Judges 15

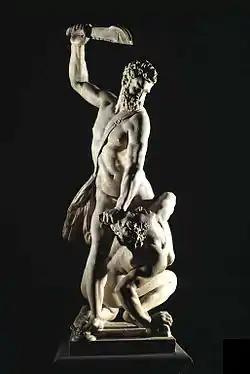
"Samson Slaying a Philistine", a marble sculpture by Giambologna .

Israelites are elsewhere portrayed as tending to collaborate with the enemy than to revolt (cf. Exodus 2:14; 5:21), thus the men of Judah would rather to hand over Samson to the Philistines to avoid an attack (cf. 2 Samuel 20:14–22). As many as 3,000 men of Judah came to Samson to bind him as instructed by the Philistines, but starting with an accusation of wrongdoing ('What is this that you have done to us?') to convince Samson to allow himself to be given over peacefully to the enemy. Samson went with the Philistines until Lehi before he had an outburst with a 'power fuelled by the divine frenzy', breaking the ropes that bind him with an imagery of 'fire' (verse 14), then using the jawbone of a donkey (another animal motif) to kill a thousand Philistine men.